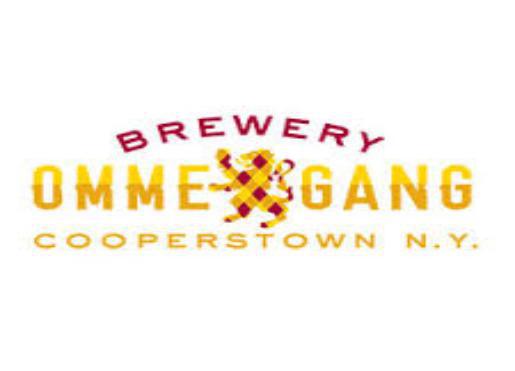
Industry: Food